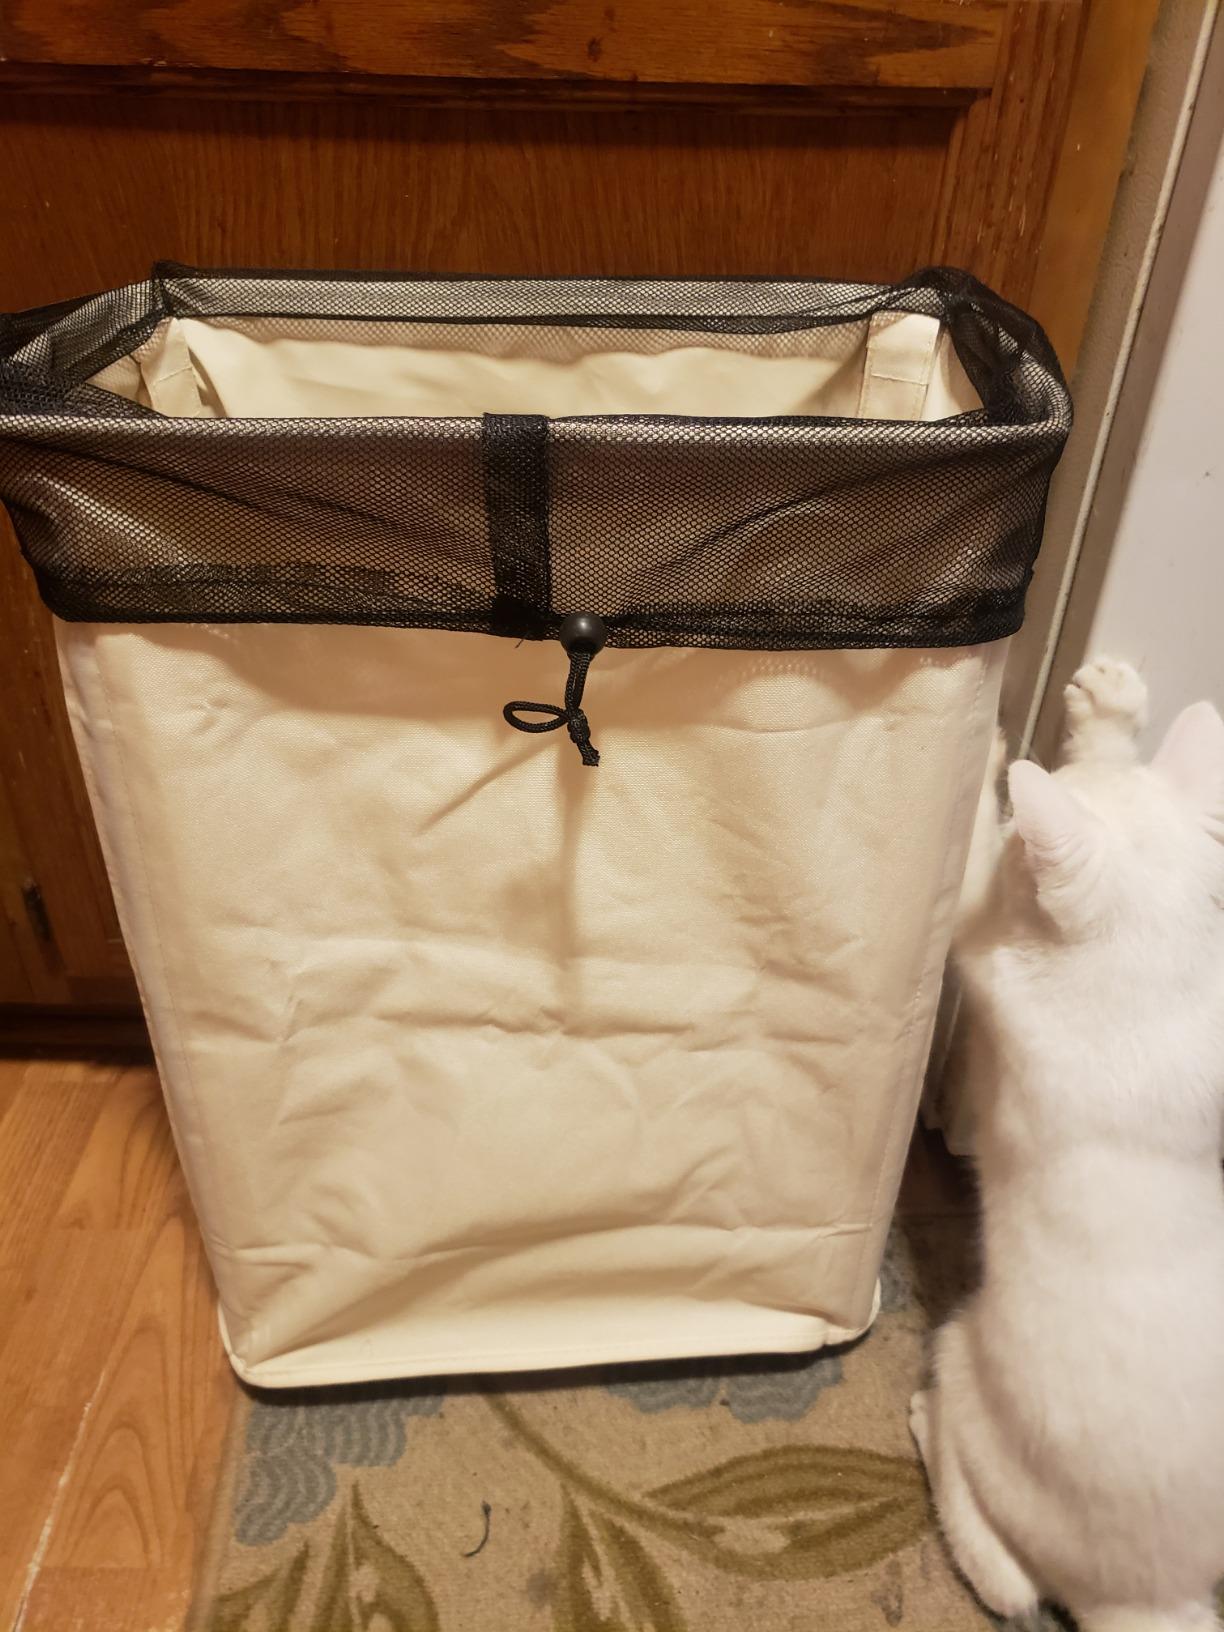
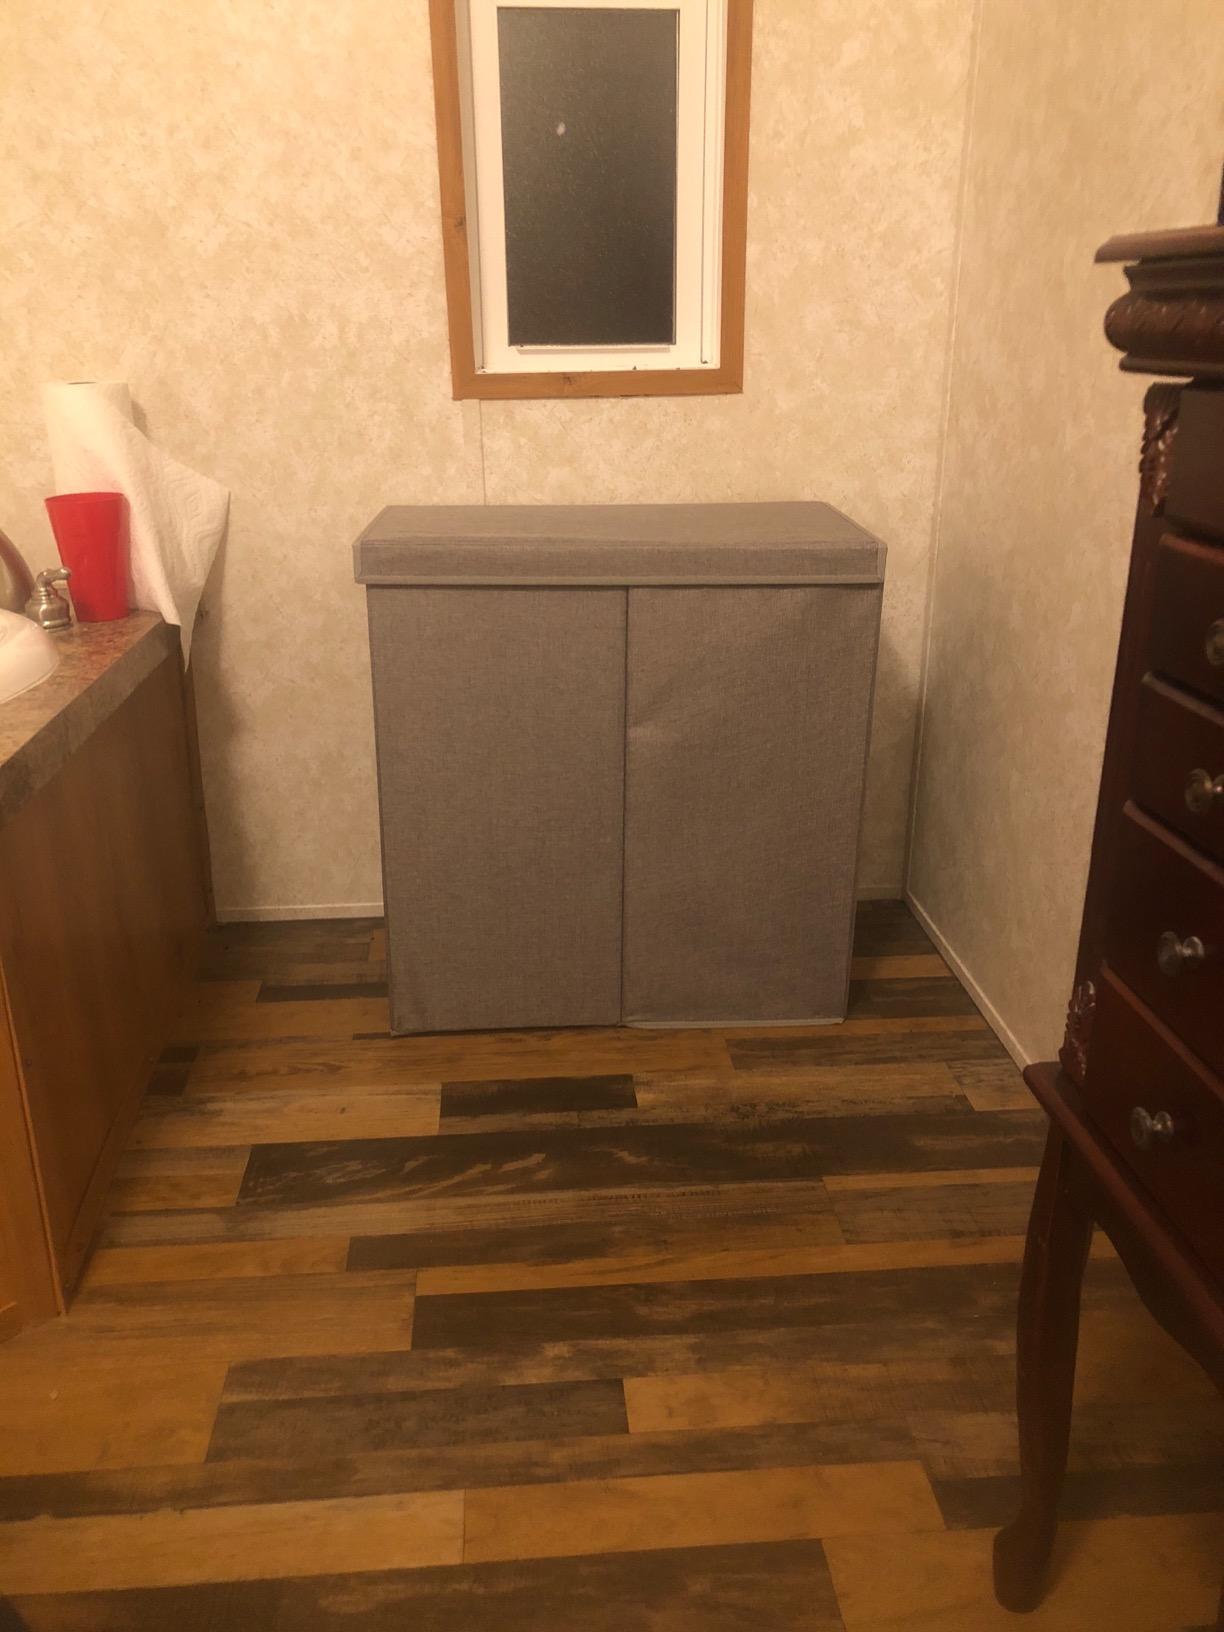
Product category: items_hamper
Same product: no